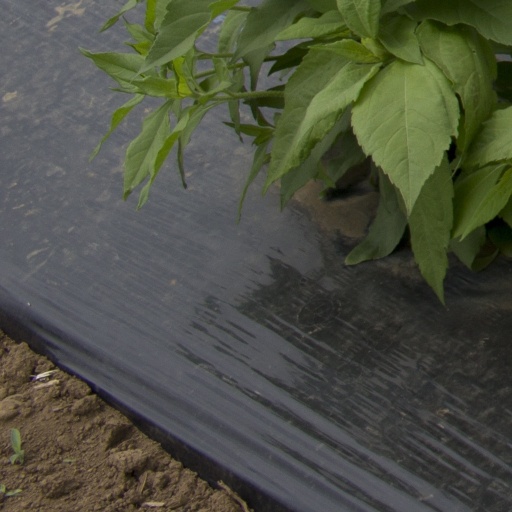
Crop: Jerusalem artichoke